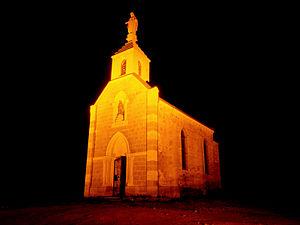
La Chapelle de la Madone, surplombant la ville de Fleurie, prise de nuit"
Fleurie est une commune française, située dans le département du Rhône en région Auvergne-Rhône-Alpes.